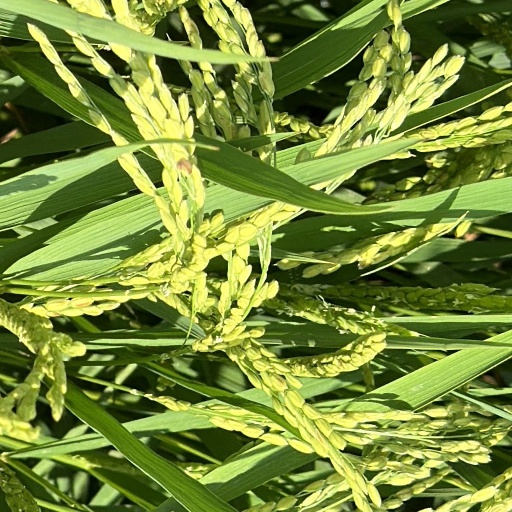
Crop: rice